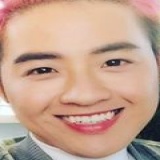
ca sĩ Thanh Duy